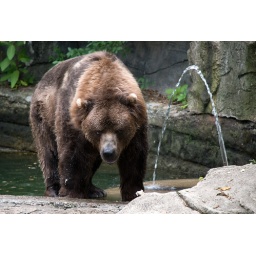
Pittsburg Zoo &amp;amp; PPG AquariumDon't be fooled by the cute water fountain... it was hot and humid.